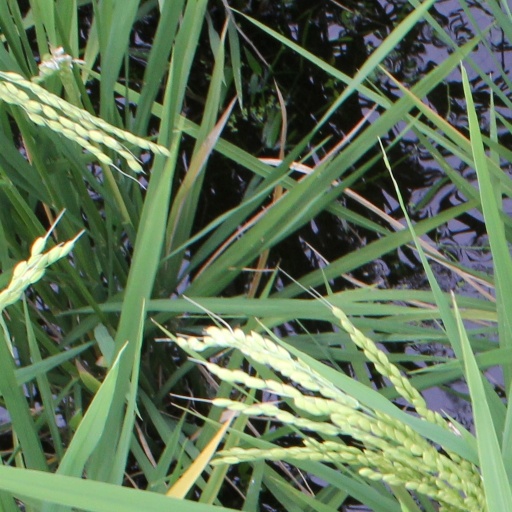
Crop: rice